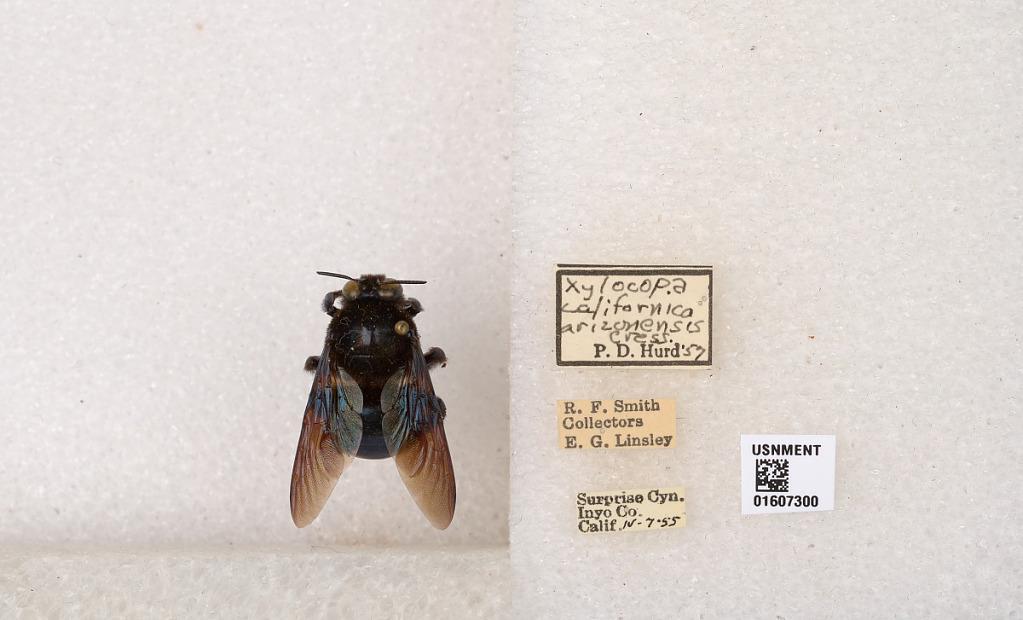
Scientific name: Xylocopa (Xylocopoides) californica arizonensis Cresson
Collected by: R. Smith & E. Linsley
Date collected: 1955-4-7
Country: United States
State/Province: California
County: Inyo
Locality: Surprise Canyon
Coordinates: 36.1005, -117.201
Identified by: Hurd, P. D.